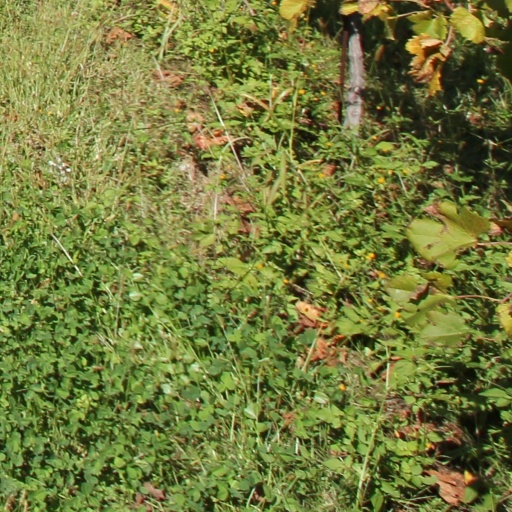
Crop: grape